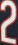
Number: 2